Flame palmette

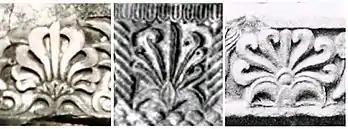
Greek and Indian flame palmettes. "Left": Flame palmette at Didyma, Ionia, c.300 BCE. "Middle": Pataliputra capital, India, 3rd c.BCE. "Right": Ashoka's Diamond throne, Bodh Gaya, India, 250 BCE.

This is the design that was adopted by India in the 3rd century BCE for some of its sculptural friezes, such as on the abaci of the Pillars of Ashoka, or the central design of the Pataliputra capital, probably through the Seleucid Empire or Hellenistic cities such as Ai-Khanoum.